5th Golden Satellite Awards

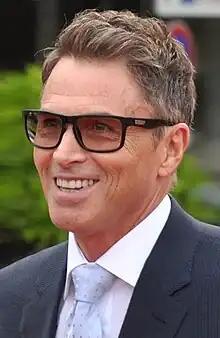
Tim Daly – Best Actor in a Series, Drama

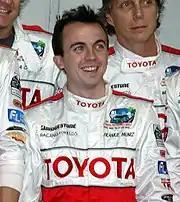
Frankie Muniz – Best Actor in a Series, Comedy or Musical

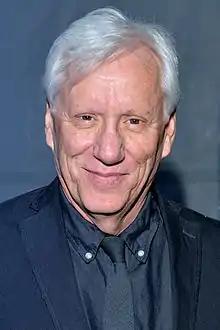
James Woods – Best Actor in a Miniseries or Television Film

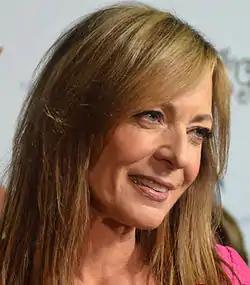
Allison Janney – Best Actress in a Series, Drama

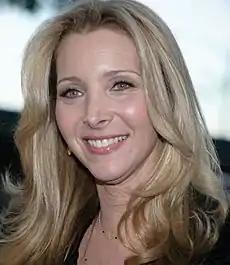
Lisa Kudrow – Best Actress in a Series, Comedy or Musical

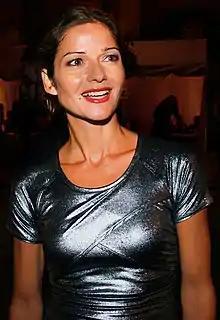
Jill Hennessy – Best Actress in a Miniseries or Television Film

Tim Daly – "The Fugitive"